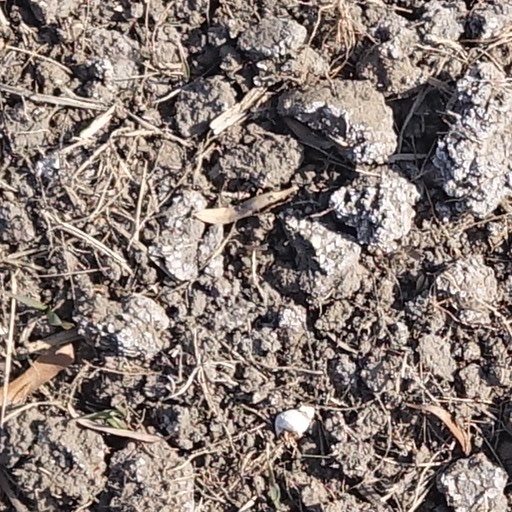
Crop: wheat